Harvey Worthington Loomis

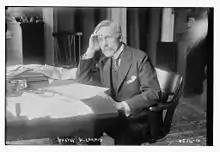
Harvey Worthington Loomis in 1918

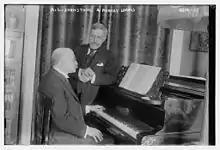

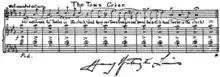
Autograph of music by Loomis

Harvey Worthington Loomis (February 5, 1865, Brooklyn, New York – December 25, 1930, Boston, Massachusetts) was an American composer. He is remembered today for his associations with the Indianist movement and the Wa-Wan Press.